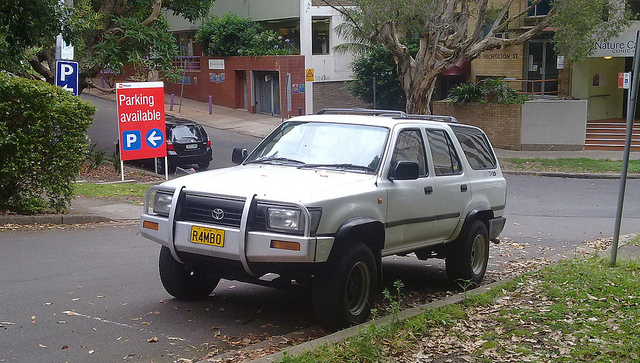
user: Given an image and a question. Answer the question in a short answer. Question: What is the make of this car? Short Answer:
assistant: ford